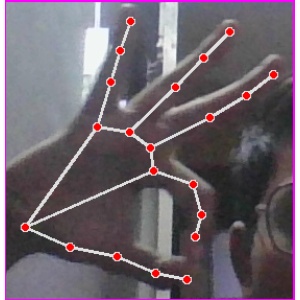
अक्षर: ण